Richard Chavez

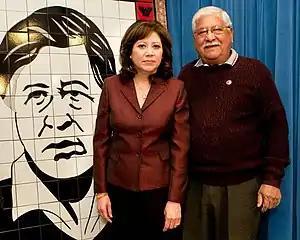
Richard Chavez with U.S. Secretary of Labor Hilda Solis.

Richard Estrada Chavez (November 12, 1929 – July 27, 2011) was an American labor leader, organizer and activist. Chavez was the younger brother of labor leader César Chávez, who co-founded the National Farm Workers Association, now known as the United Farm Workers (UFW). Richard Chavez is credited with building the UFW into a major California agricultural and political organization.